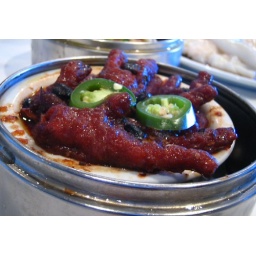
chicken feet in black bean sauce - dim sum @ Lee Garden